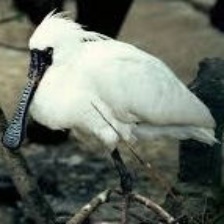
Species: BLACK FACED SPOONBILL
Scientific name: PLATALEA MINOR
ImageNet parent category: spoonbill